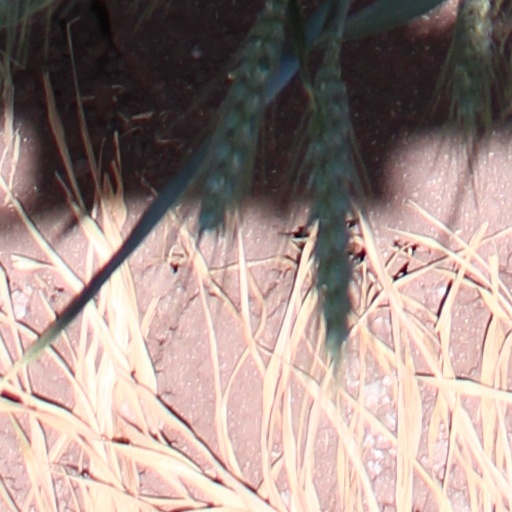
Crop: wheat